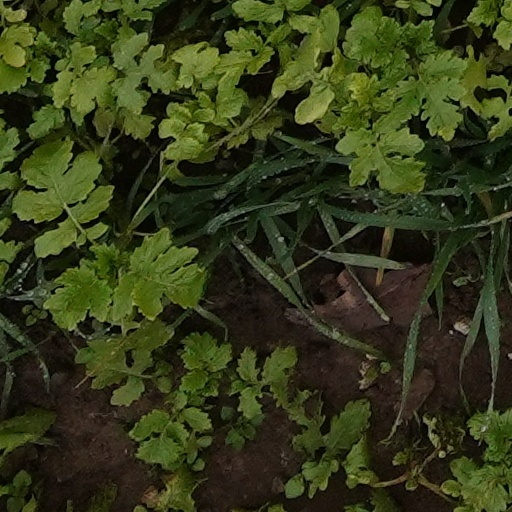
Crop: wheat